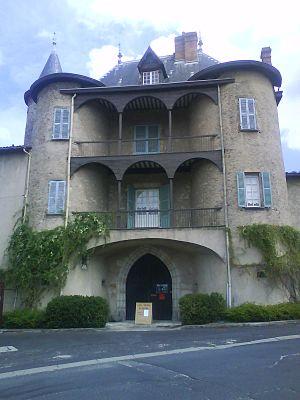
Logis abbatial du moutier, Thiers
Cet article liste les abbayes bénédictines actives ou ayant existé sur le territoire français actuel. Il s'agit des abbayes de religieux suivant la règle de saint Benoît, à l'exclusion des cisterciens.
L’ordre de Saint-Benoît, plus connu sous le nom d’ordre des Bénédictins, est une fédération de monastères ayant, au cours de leur histoire, adopté la règle de saint Benoît. Ainsi saint Benoît de Nursie en est-il considéré comme le fondateur.